A Strange Mask of Identity

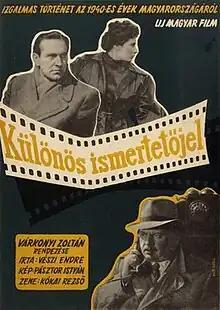

A Strange Mask of Identity (Hungarian: Különös ismertetőjel) is a 1955 Hungarian drama film directed by Zoltán Várkonyi and starring Ferenc Bessenyei, Erzsi Somogyi and Imre Sinkovits. The plot of the movie is set in the Hungarian communist resistance during Second World War. It was shot at the Hunnia Studios in Budapest. The film's sets were designed by the art director István Köpeczi-Boócz.